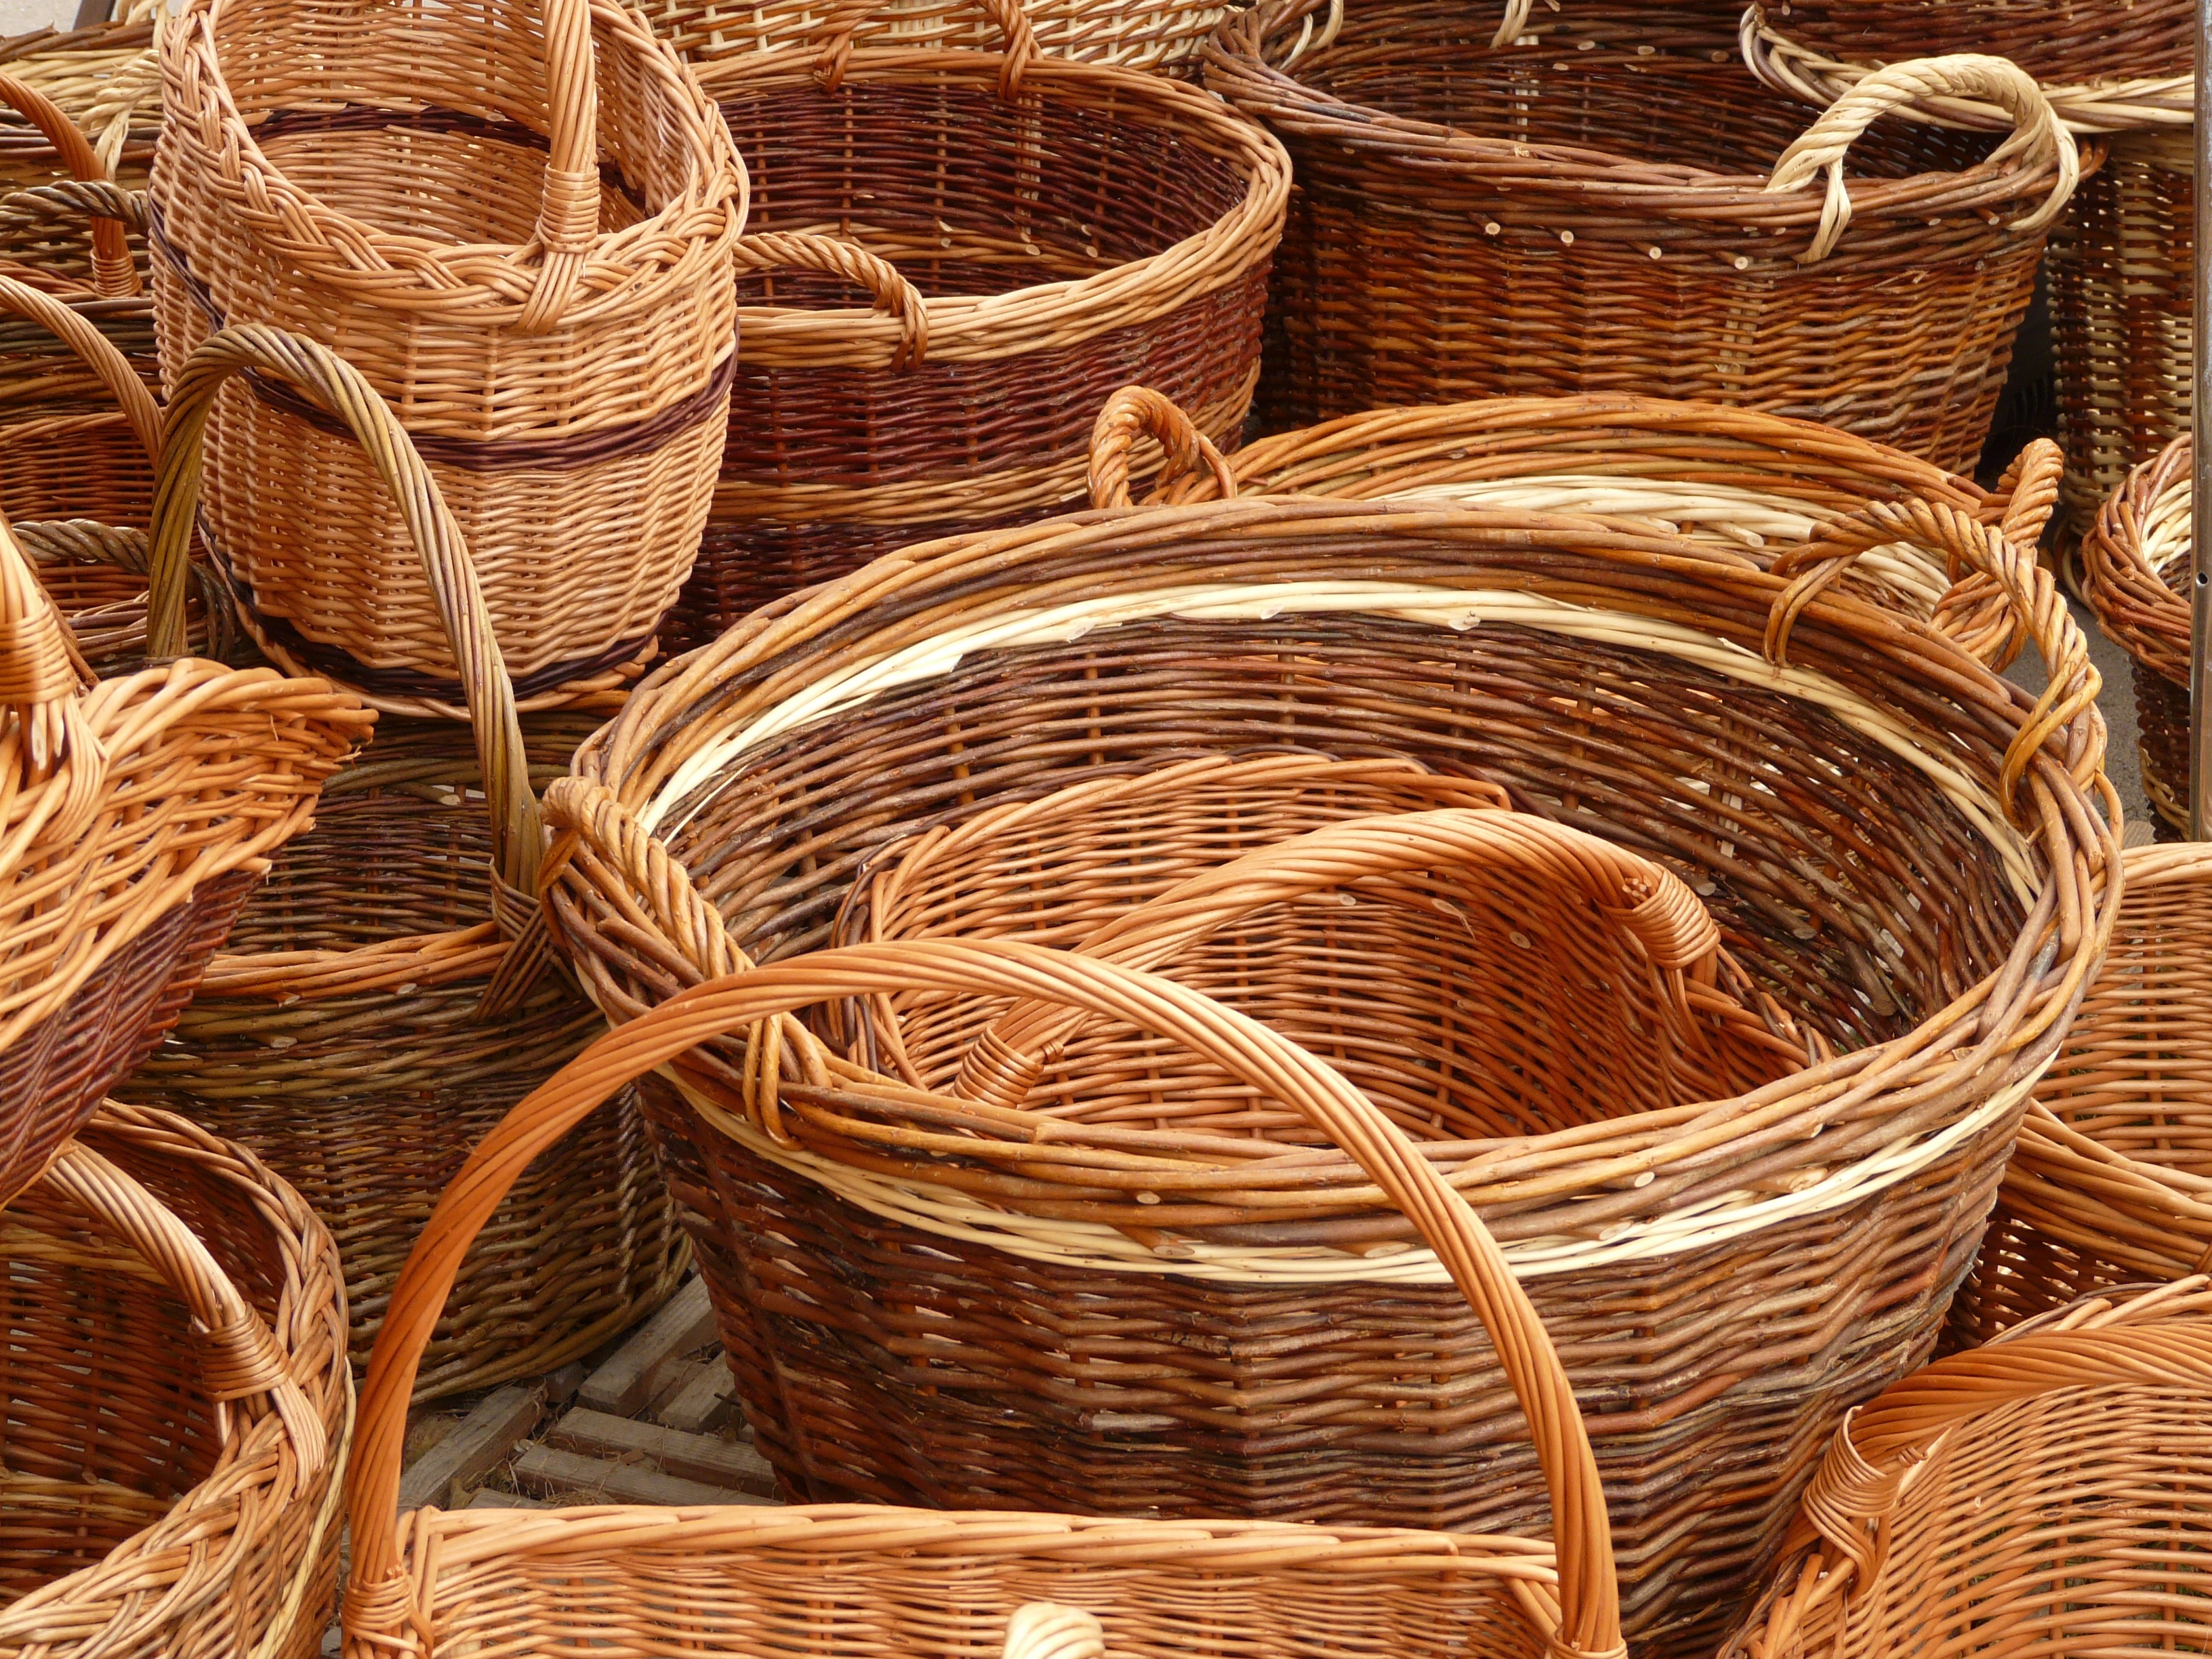
wood, market, craft, basket, wicker, weave, willow, baskets, sell, sales stand, man made object, home accessories, braided material